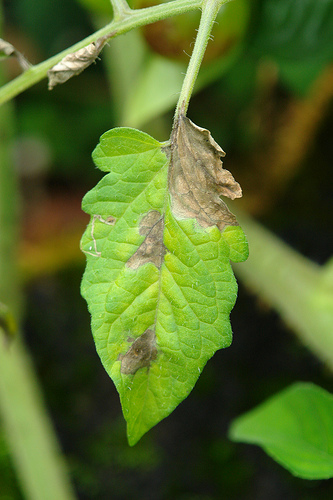
Labels: Potato leaf early blight